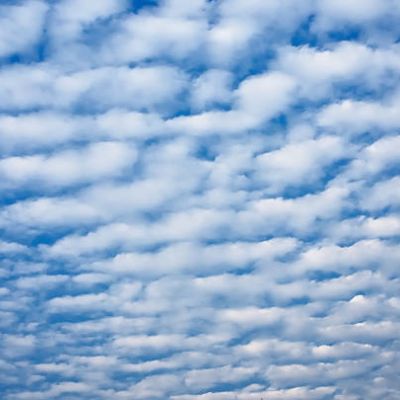
Cloud type: Altocumulus (Ac)